The Summer Man

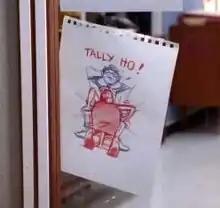
Joey's obscene drawing depicting Joan Harris in the midst of a sexual act with Lane Pryce.

"The Summer Man" is the eighth episode of the fourth season of the American television drama series "Mad Men", and the 47th overall episode of the series. It aired on the AMC channel in the United States on September 12, 2010. The episode was written by series creator Matthew Weiner and writers Janet Leahy and Lisa Albert. It was directed by Phil Abraham.